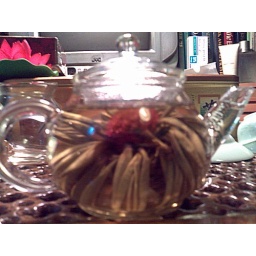
1217 globe amarnth tea ball immersed in water